Palmares (quilombo)

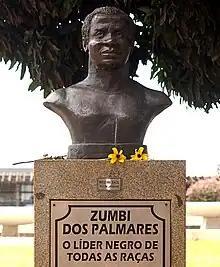
Bust of Zumbi dos Palmares in Brasília

After a particularly devastating attack by the captain Fernão Carrilho in 1676–77 that wounded Zumba and led to the capture of some of his children and grandchildren, Ganga Zumba sent a letter to the Governor of Pernambuco asking for peace. The governor responded by agreeing to pardon Ganga Zumba and all his followers, on condition that they move to a position closer to the Portuguese settlements and return all enslaved Africans that had not been born in Palmares. Although Ganga Zumba agreed to the terms, one of his more powerful leaders, Zumbi refused to accept the terms. According to a deposition made in 1692 by a Portuguese priest, Zumbi was born in Palmares in 1655, but was captured by Portuguese forces in a raid while still an infant. He was raised by the priest, and taught to read and write Portuguese and Latin. At the age of 15, however, Zumbi escaped and returned to Palmares. There he quickly won a reputation for military skill and bravery and was promoted to the leader of a large mocambo.